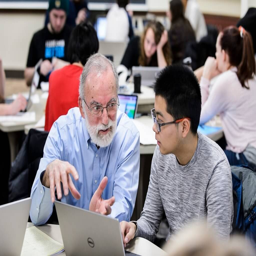
person works individually with a student